Carrick, Scotland

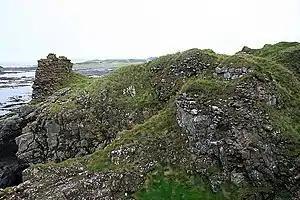
The ruins of Turnberry Castle on the Carrick coast, former seat of the Earls of Carrick

Carrick (from the Scottish Gaelic , meaning 'rock') is a former comital district of Scotland which today forms part of South Ayrshire.